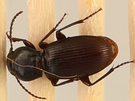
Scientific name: Pterostichus restrictus
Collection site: Niwot Ridge NEON (NIWO), plot NIWO_010